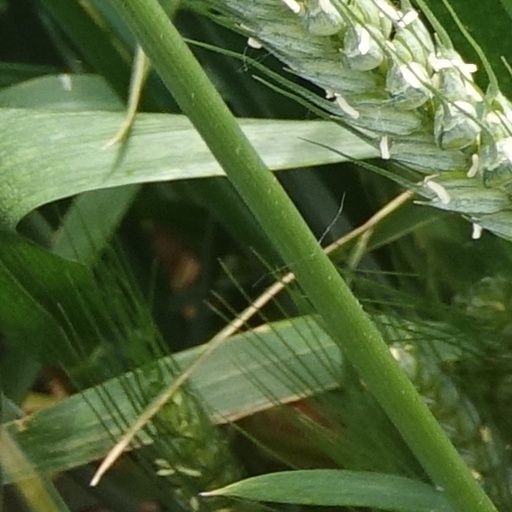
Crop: wheat